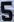
Number: 5